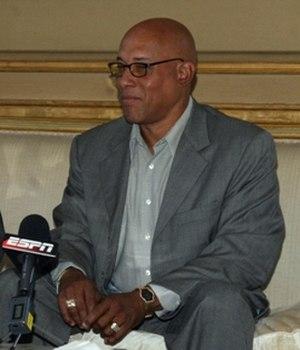
Candido Guadarrama Maldonado est un voltigeur de baseball qui a joué dans les Ligues majeures de 1981 à 1995.